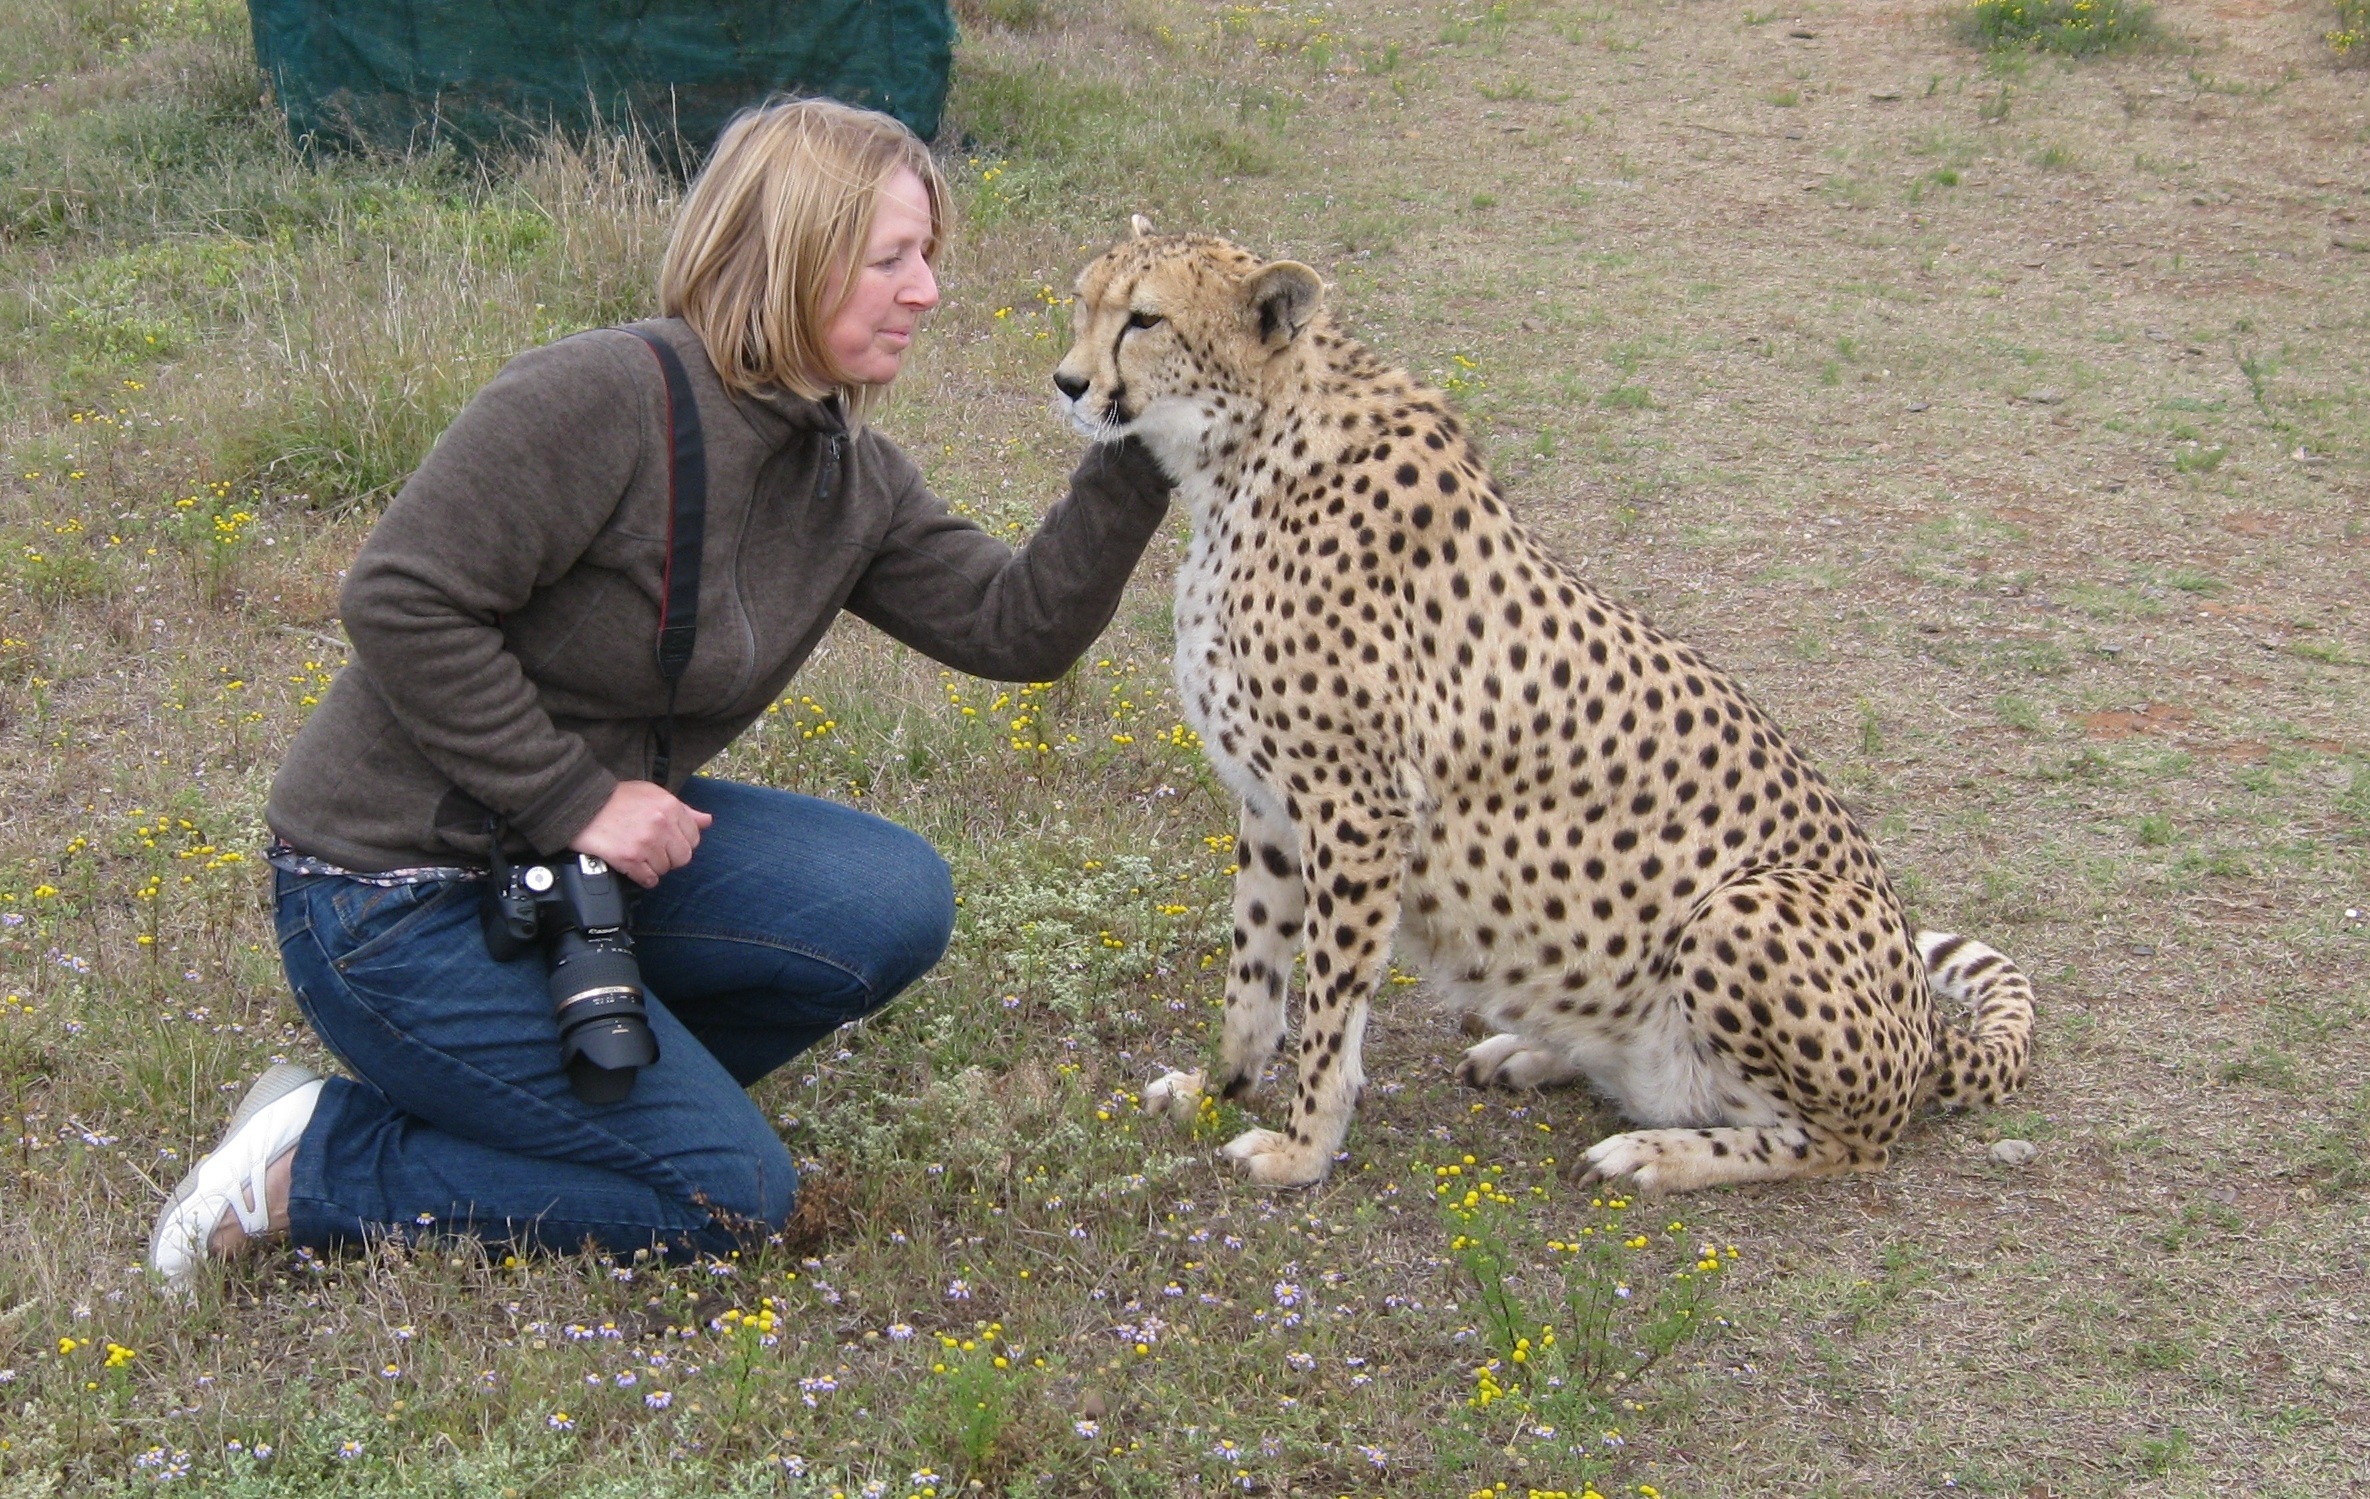
nature, person, woman, photographer, animal, travel, wildlife, touch, cat, africa, mammal, human, predator, leisure, fauna, savanna, sit, cheetah, wild animal, vertebrate, experience, animal world, safari, knees, tame, south africa, squat, rearing, stroke, courageous, animal welfare, animal farm, small to medium sized cats, cat like mammal, breeding station, cheetahfarm